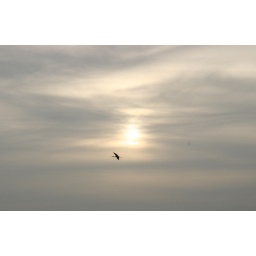
a bird in the sky